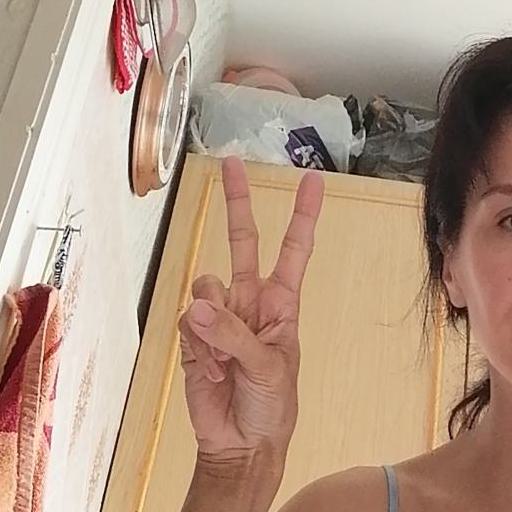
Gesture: peace